RFK Racing in the NASCAR Cup Series

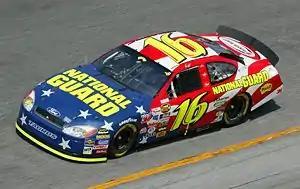
Greg Biffle's 2005 No. 16 National Guard Ford Taurus.

During the 2002 season, the No. 16 was used to prepare 2000 NASCAR Craftsman Truck Series champion and eventual Busch Series champion Greg Biffle for his Rookie of the Year campaign the following year. Biffle failed to qualify in three of his four attempts in the car; he made a total seven starts as a substitute for Andy Petree Racing, and later Petty Enterprises. Biffle ran full-time as a rookie in 2003, with W. W. Grainger sponsoring the car. Biffle started 35 out of 36 races, won the Pepsi 400 at Daytona, and finished runner-up to Jamie McMurray for Rookie of the Year. The next year, the car had a new primary sponsorship from the U.S. National Guard, with major associate ones from Subway, Jackson Hewitt, and Travelodge. Biffle opened the year with a pole in the Daytona 500. Over the 2004 season, Biffle scored wins at Michigan and Homestead, and finished 17th in points. In 2005, 3M's Post-it Brand and Charter Communications joined as part-time sponsors. 2005 was to be the most successful year for car No. 16 to date, as the National Guard-sponsored Ford won a season high six races and finished runner-up in the Chase for the Nextel Cup. Biffle would sign an extension to drive the No. 16 until at least 2008. However Biffle would miss the chase in 2006 finishing 13th in points despite winning twice. He scored one win in 2007 at Kansas and finished 14th in points.